Carey Price

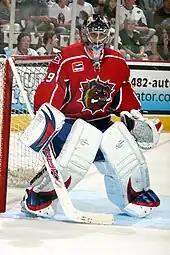
Price playing for the Hamilton Bulldogs in June 2007 during the 2007 Calder Cup Finals

Following Tri-City's early playoff exit, Price joined the Canadiens' American Hockey League (AHL) affiliate, the Hamilton Bulldogs, just before the start of the 2007 Calder Cup playoffs. In two regular season AHL appearances with the Bulldogs, Price allowed only three collective goals and posted a win. He then led the Bulldogs on a remarkable postseason run, defeating the Hershey Bears four games to one in the finals as the team won their first Calder Cup. With this, Price became only the third teenage goaltender to win the Jack A. Butterfield Trophy as AHL playoff MVP, posting a 2.06 GAA and .936 SV%.